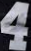
Number: 4